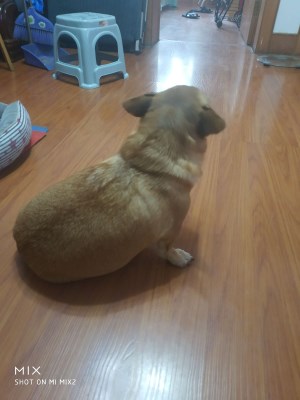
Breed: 3336-n000121-chinese_rural_dog